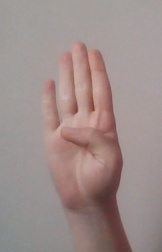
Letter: kaaf